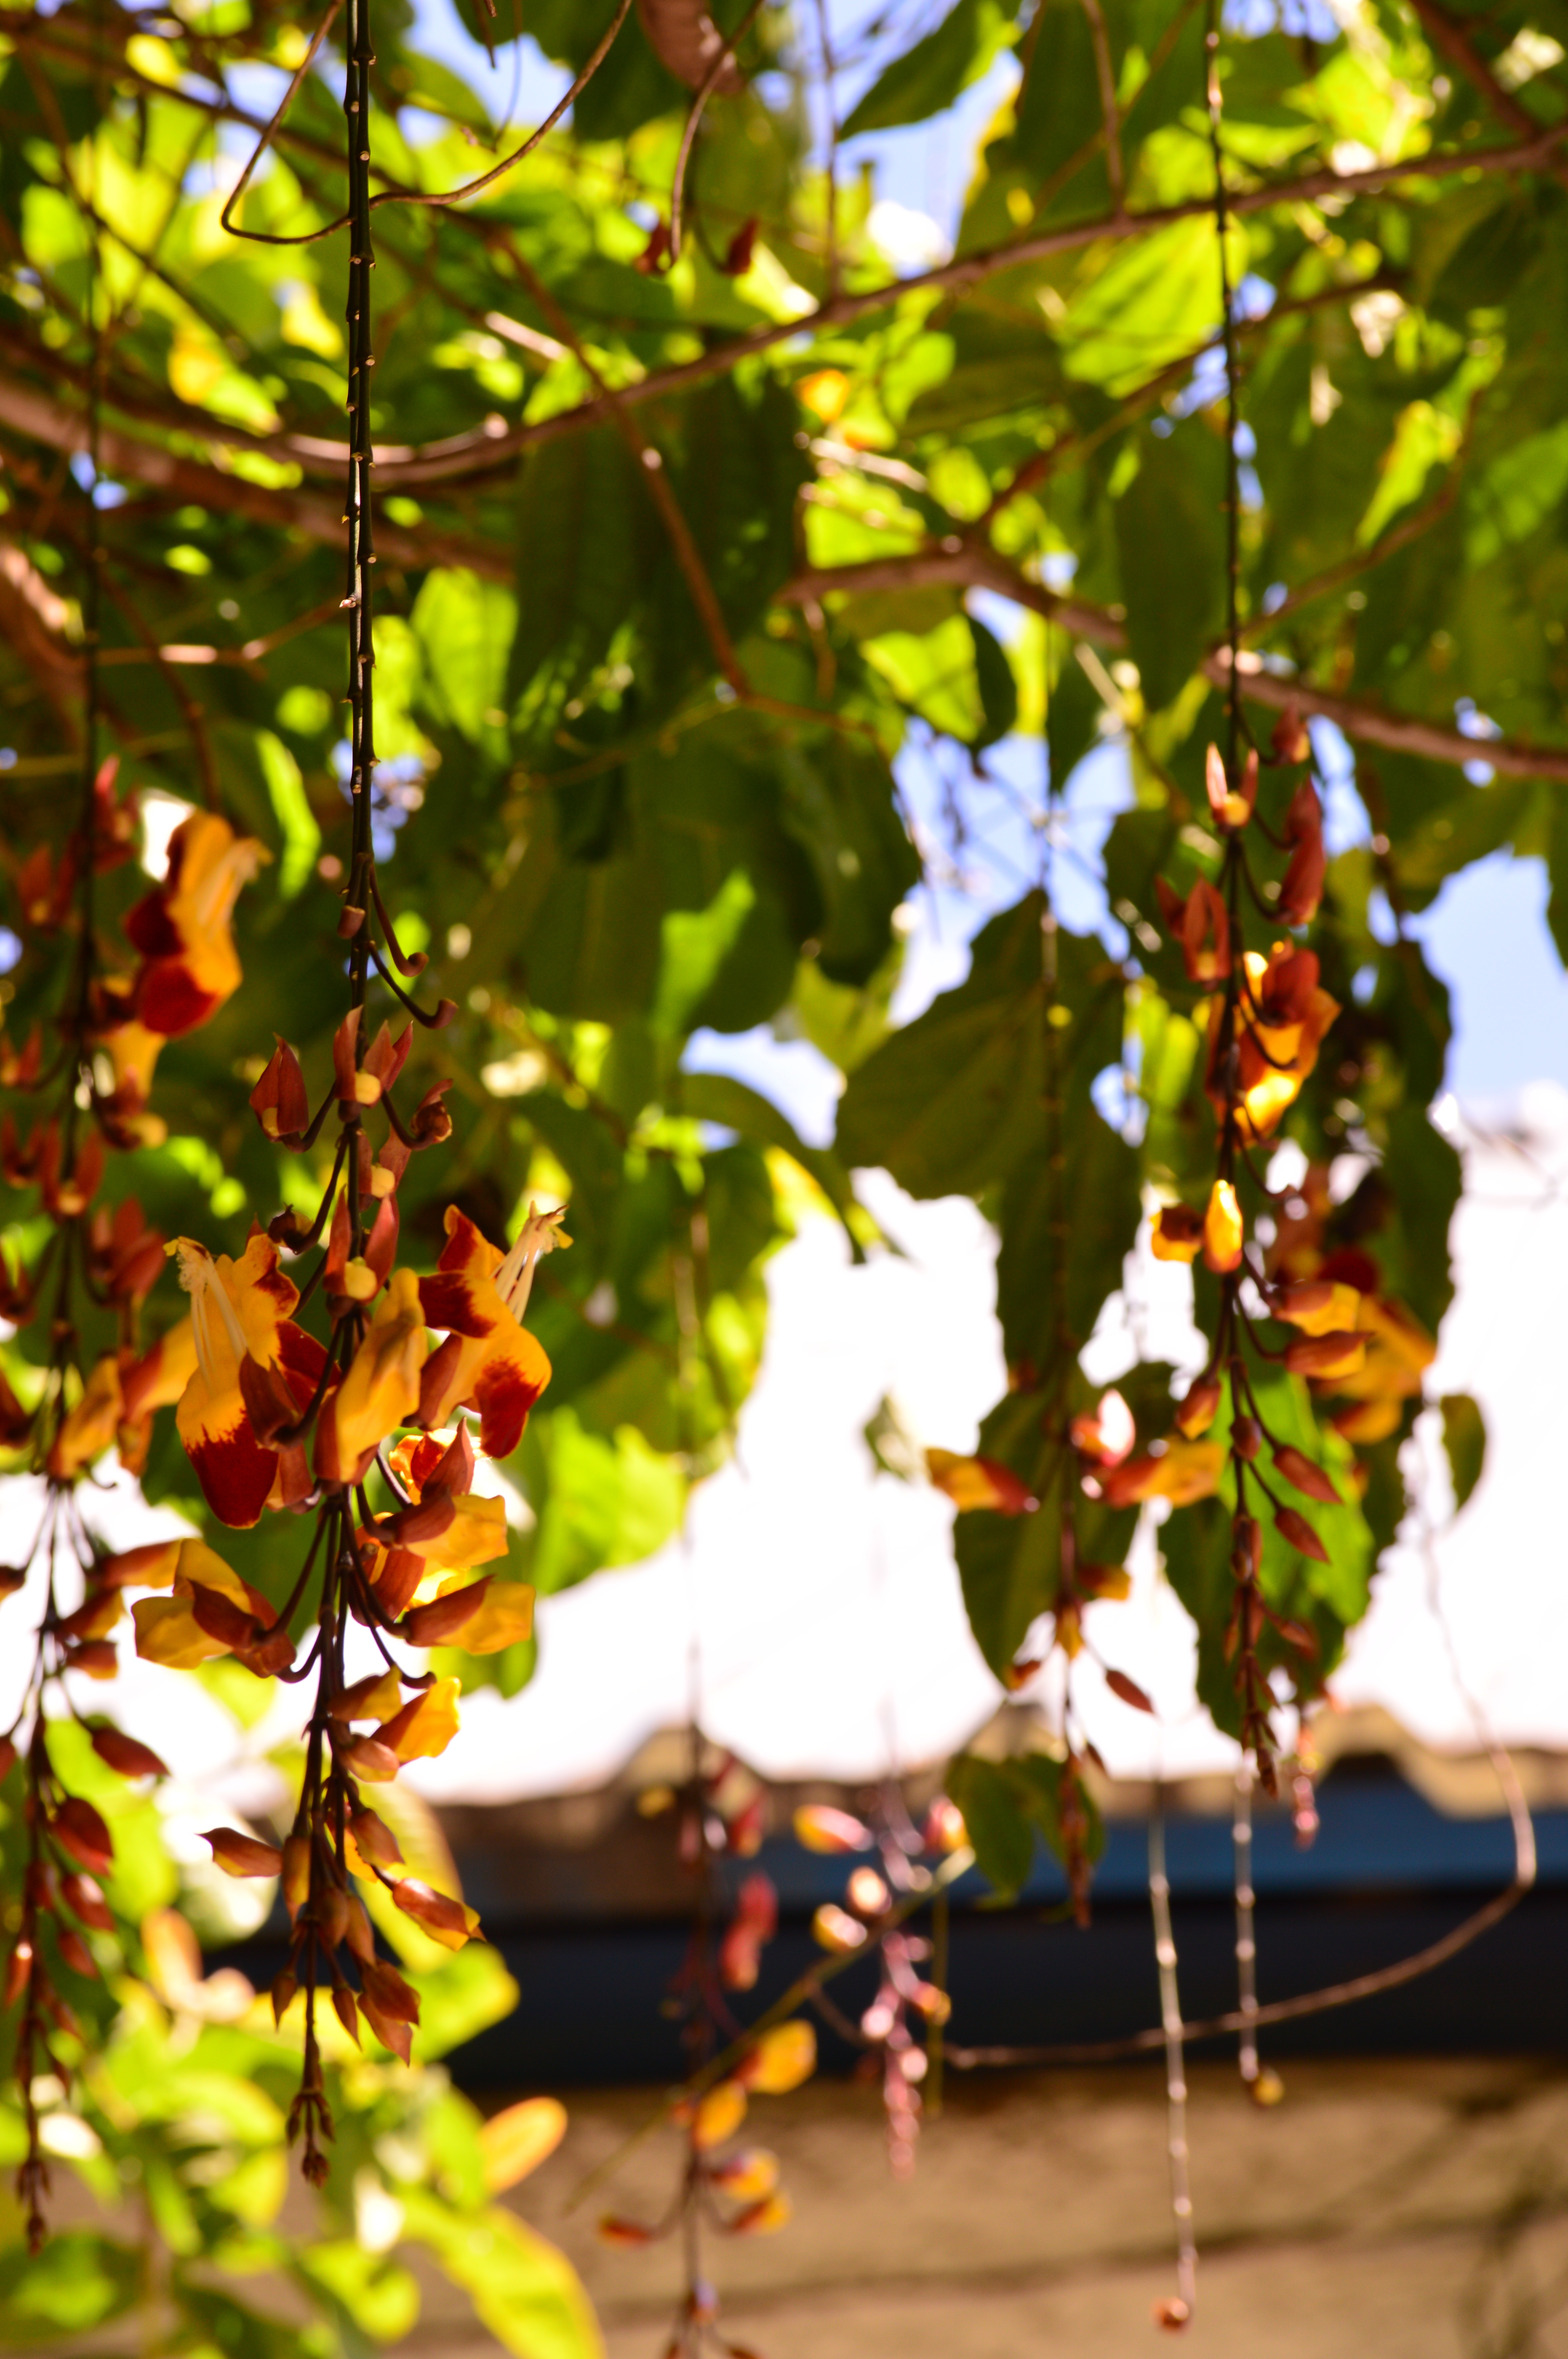
tree, branch, blossom, plant, sunlight, leaf, flower, spring, green, produce, color, autumn, botany, flora, season, flowering plant, woody plant, land plant